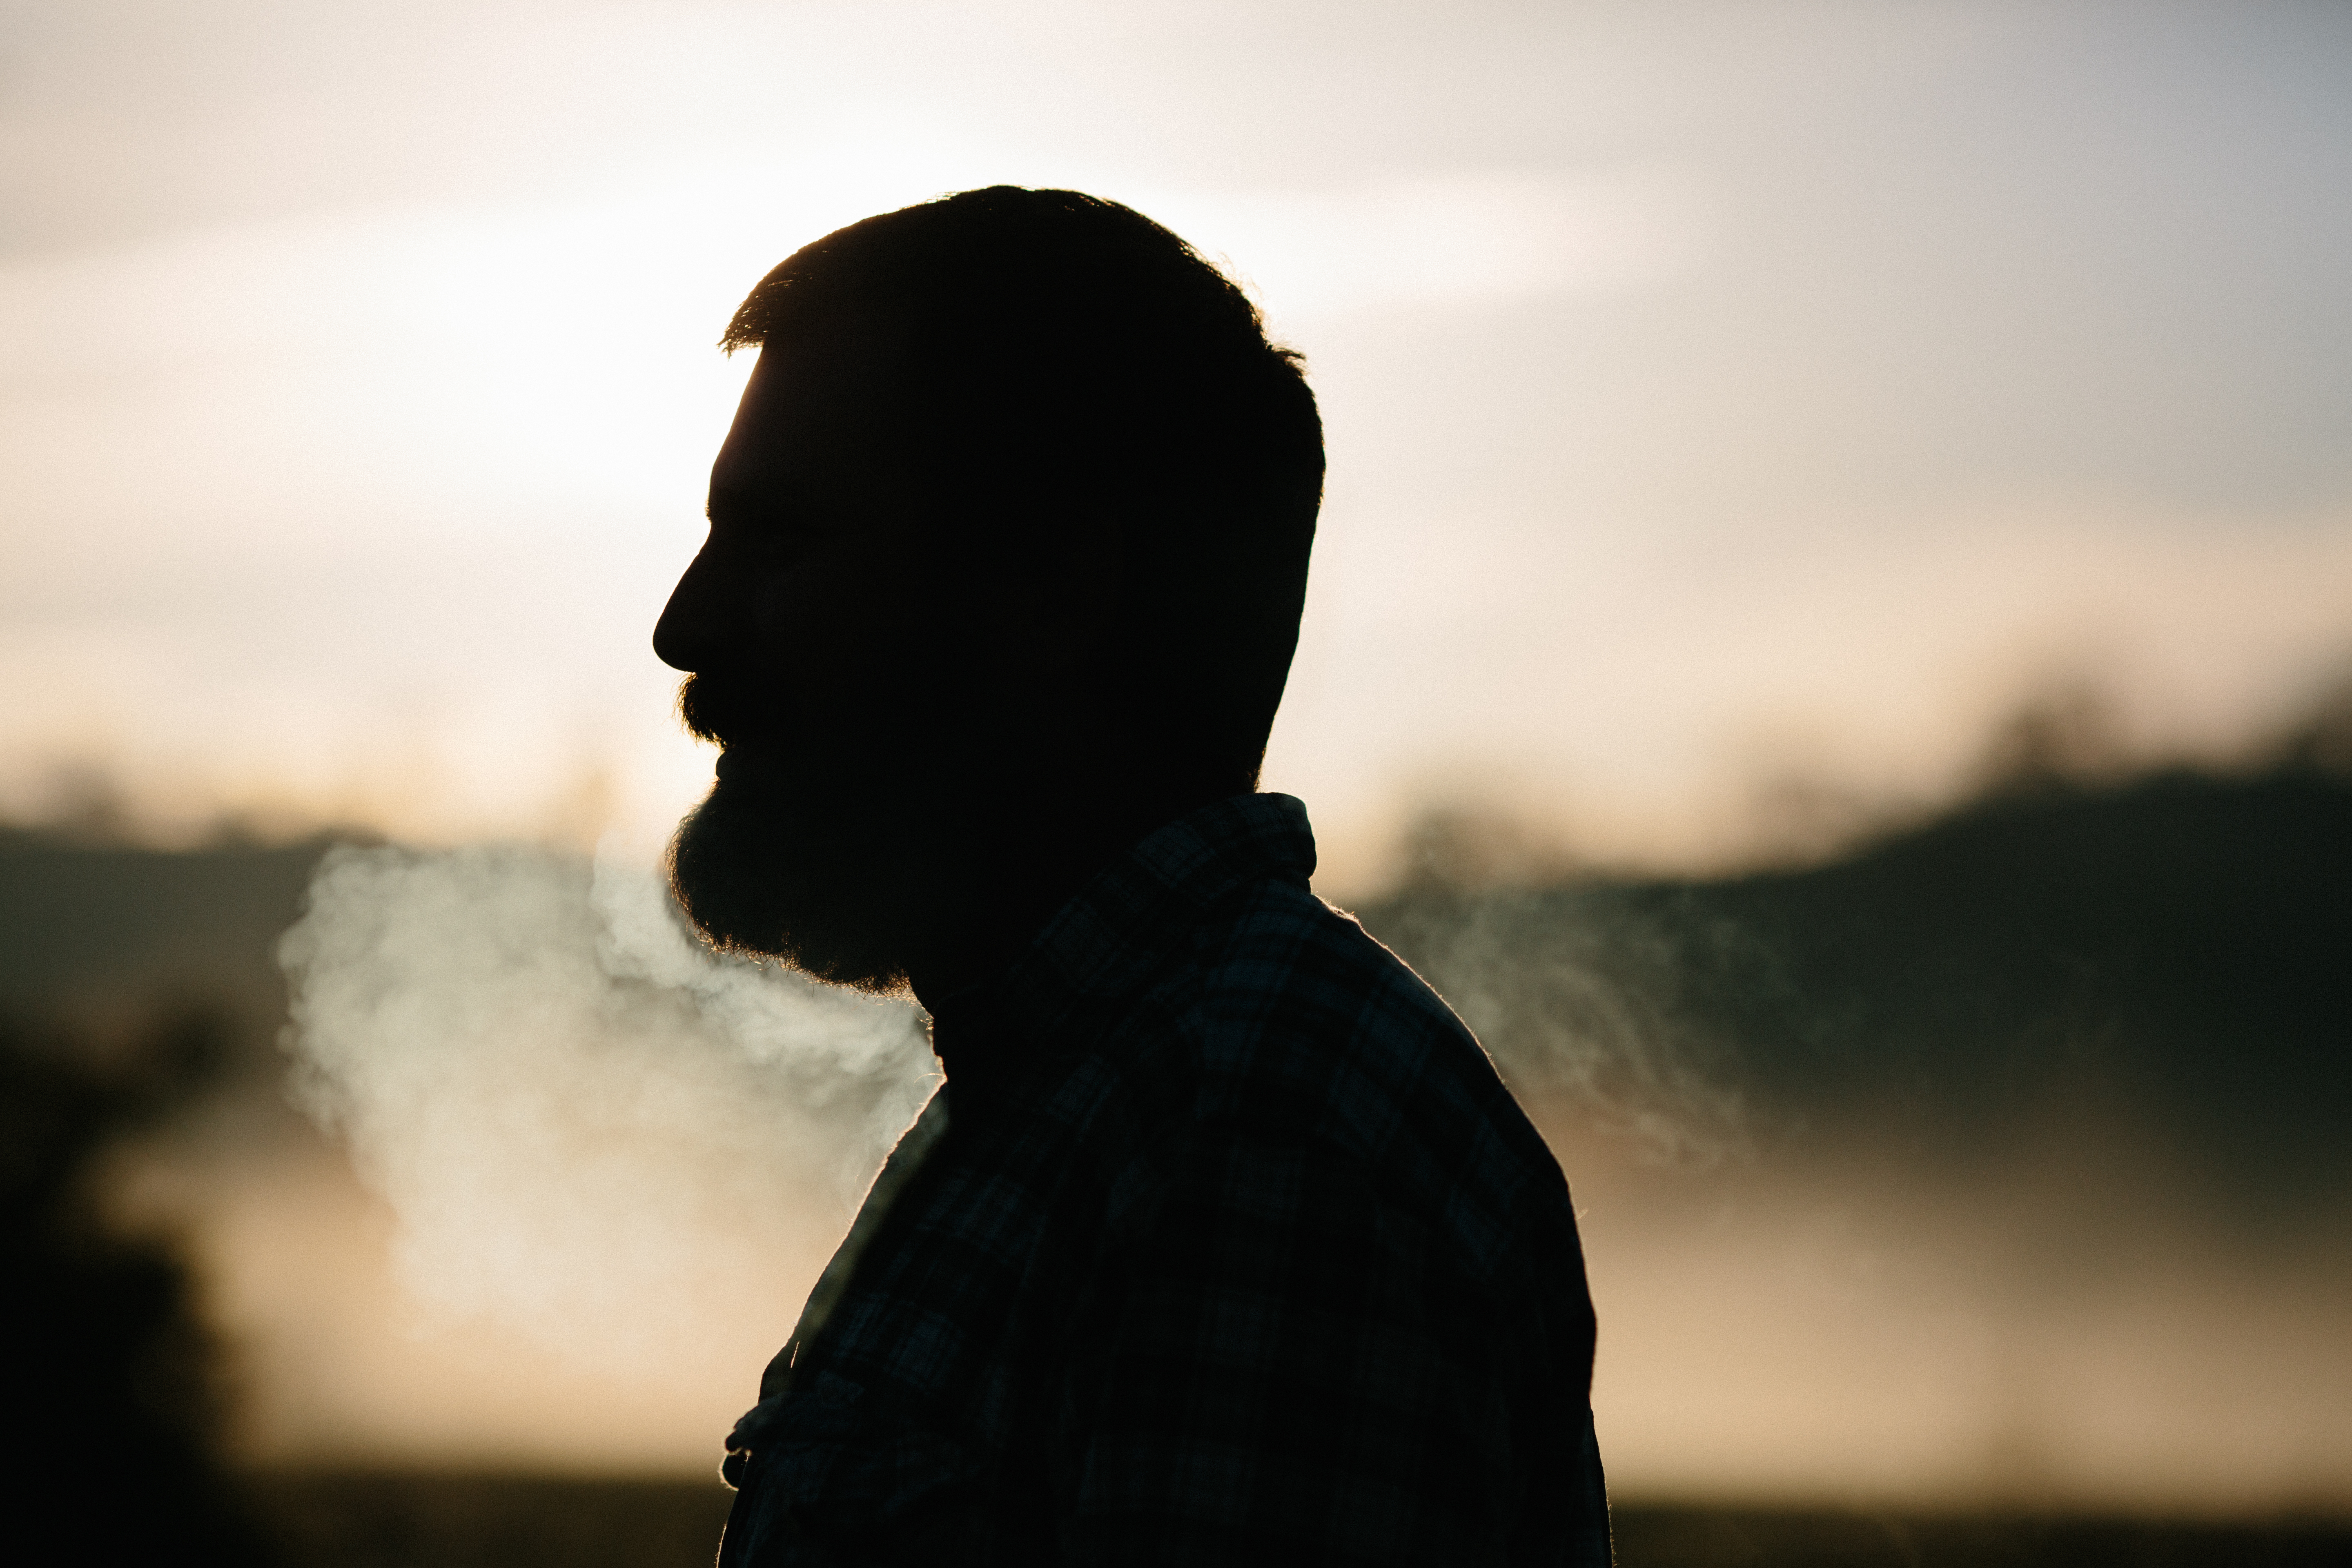
silhouette, light, cloud, sunset, sunlight, morning, dusk, evening, portrait, shadow, darkness, black, beard, face, breath, backlighting, emotion, side profile, atmospheric phenomenon